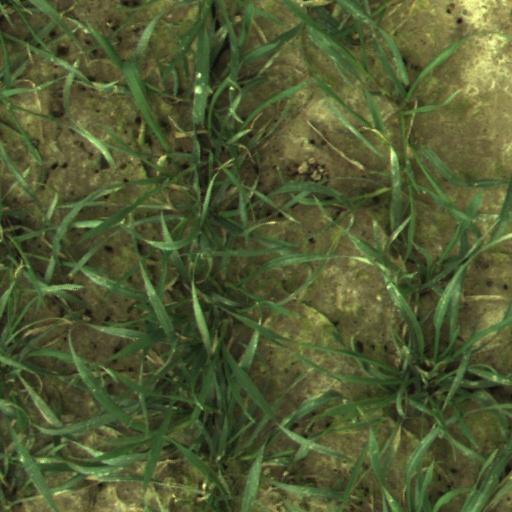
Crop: wheat